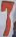
Number: 7